Little Dixie (Missouri)

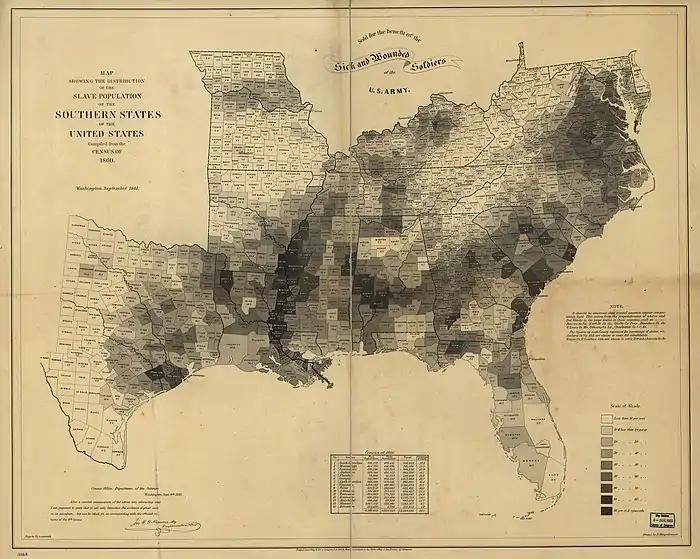
Percentage of slaves by county in the slave states in 1860. Little Dixie's isolation from the core slaveholding regions of the South is apparent.

While definitions of the counties included in Little Dixie vary, in 1860 seven counties were developed primarily for plantations, and their populations consisted of 25 percent or more enslaved African Americans: